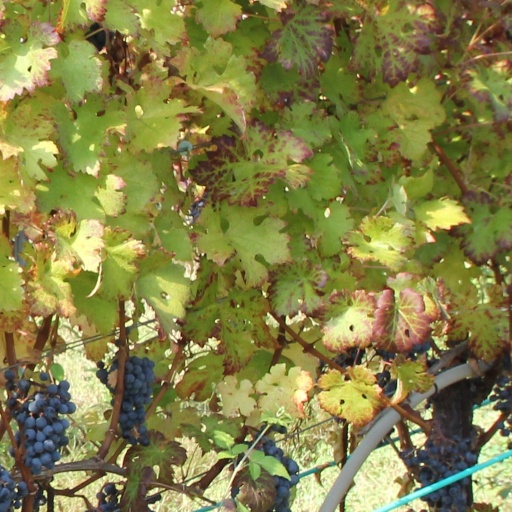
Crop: grape